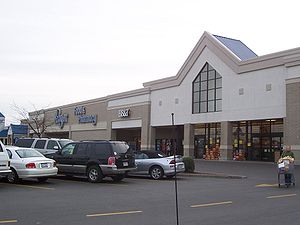
Kroger
En typisk Kroger butiksfacade, Bowling Green, Kentucky.
The Kroger Co. er en amerikansk detailhandelsvirksomhed grundlagt af Bernard Kroger i 1883 i Cincinnati, Ohio. I 2011/12 havde koncernen en omsætning på 90,4 mia. US $ i regnskabsåret der endte 28. januar 2012. Det er USAs største dagligvarekæde og målt på omsætning er det den næststørste detailhandelsvirksomhed i USA og den fjerdestørste i verden ifølge Deloitte. I 2010 drev Kroger enten direkte eller gennem datterselskaber 3.574 butikker. I 2012 havde koncernen 339.000 medarbejdere.